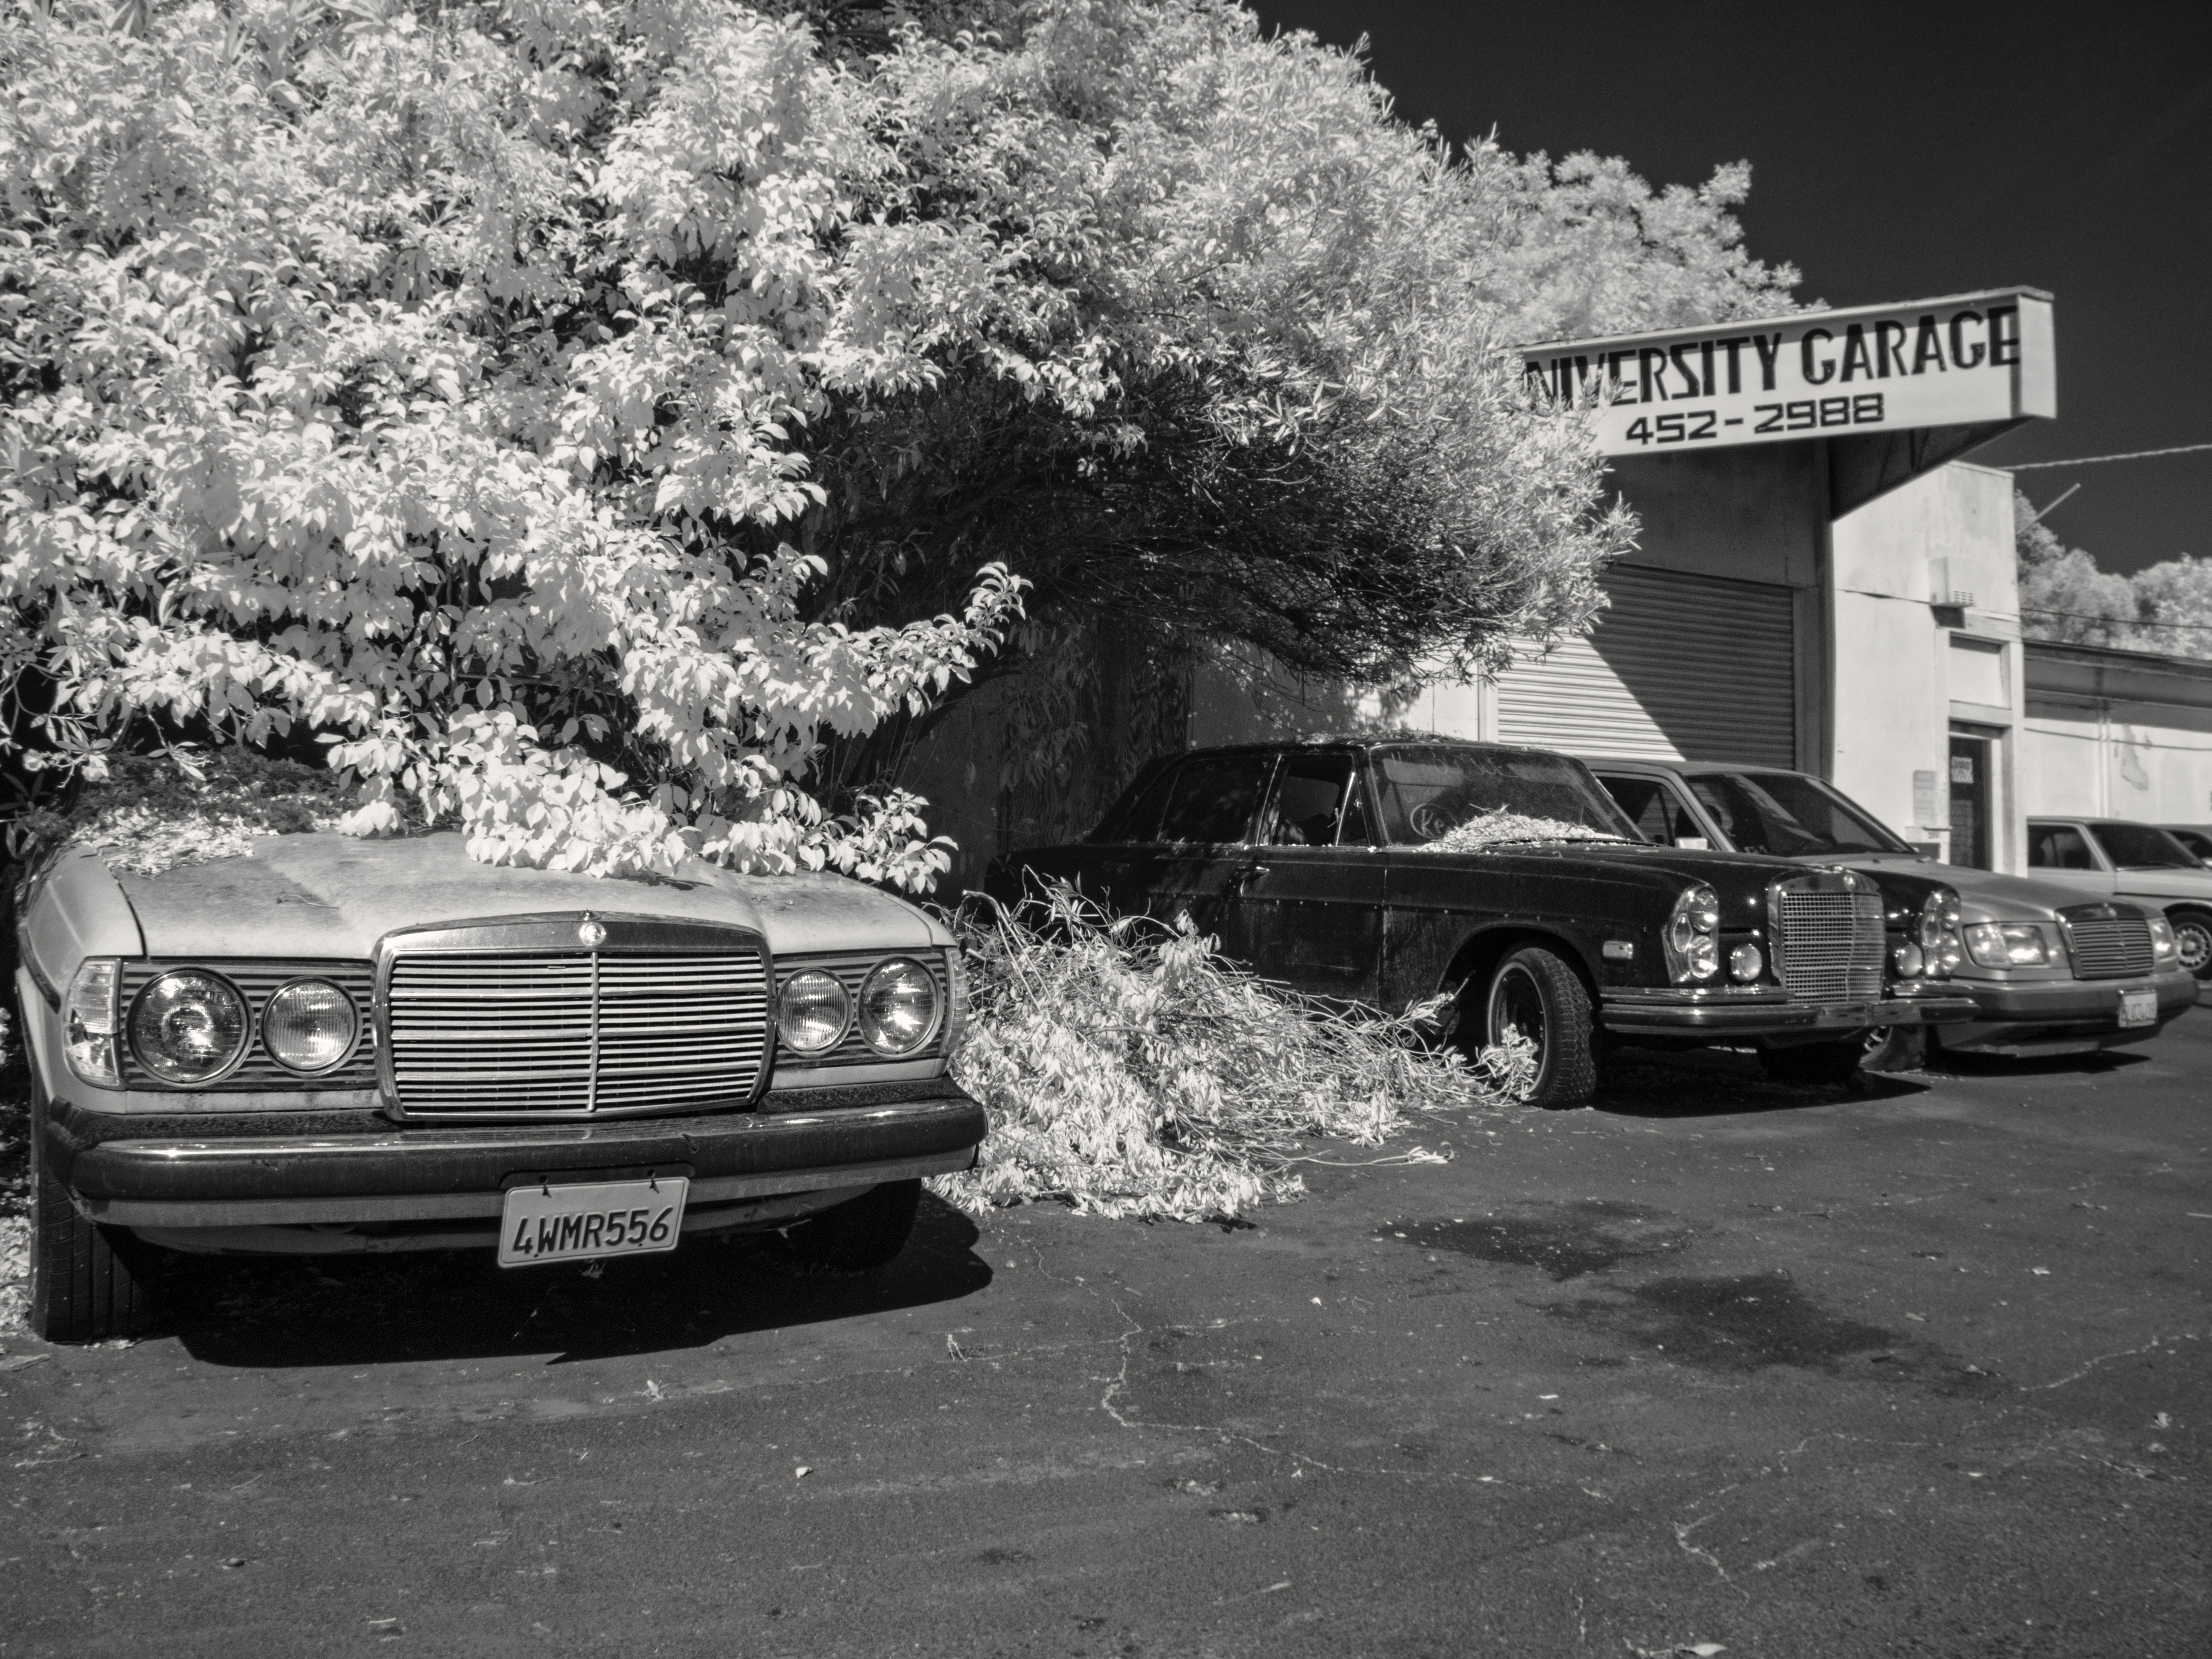
black and white, car, wheel, vehicle, garage, monochrome, vintage car, bw, mercedesbenz, sedan, classic, mercedes benz, ranwhenparked, germancars, partscars, antique car, land vehicle, monochrome photography, automobile make, automotive design, luxury vehicle